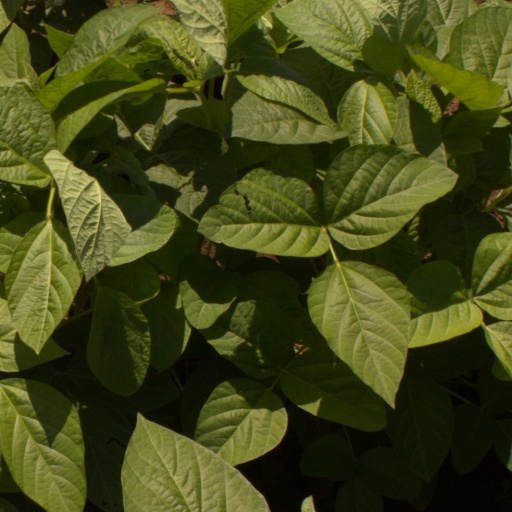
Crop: soybean